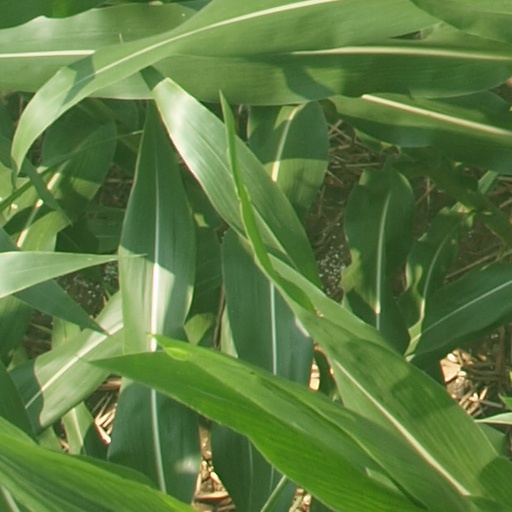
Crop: maize; corn